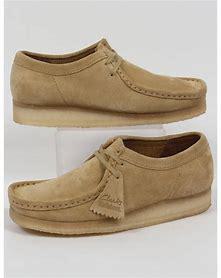
Brand: Clarks
Model: S Wallabee